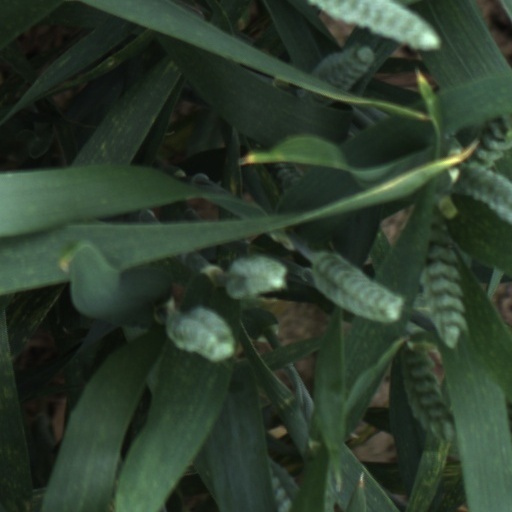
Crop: wheat